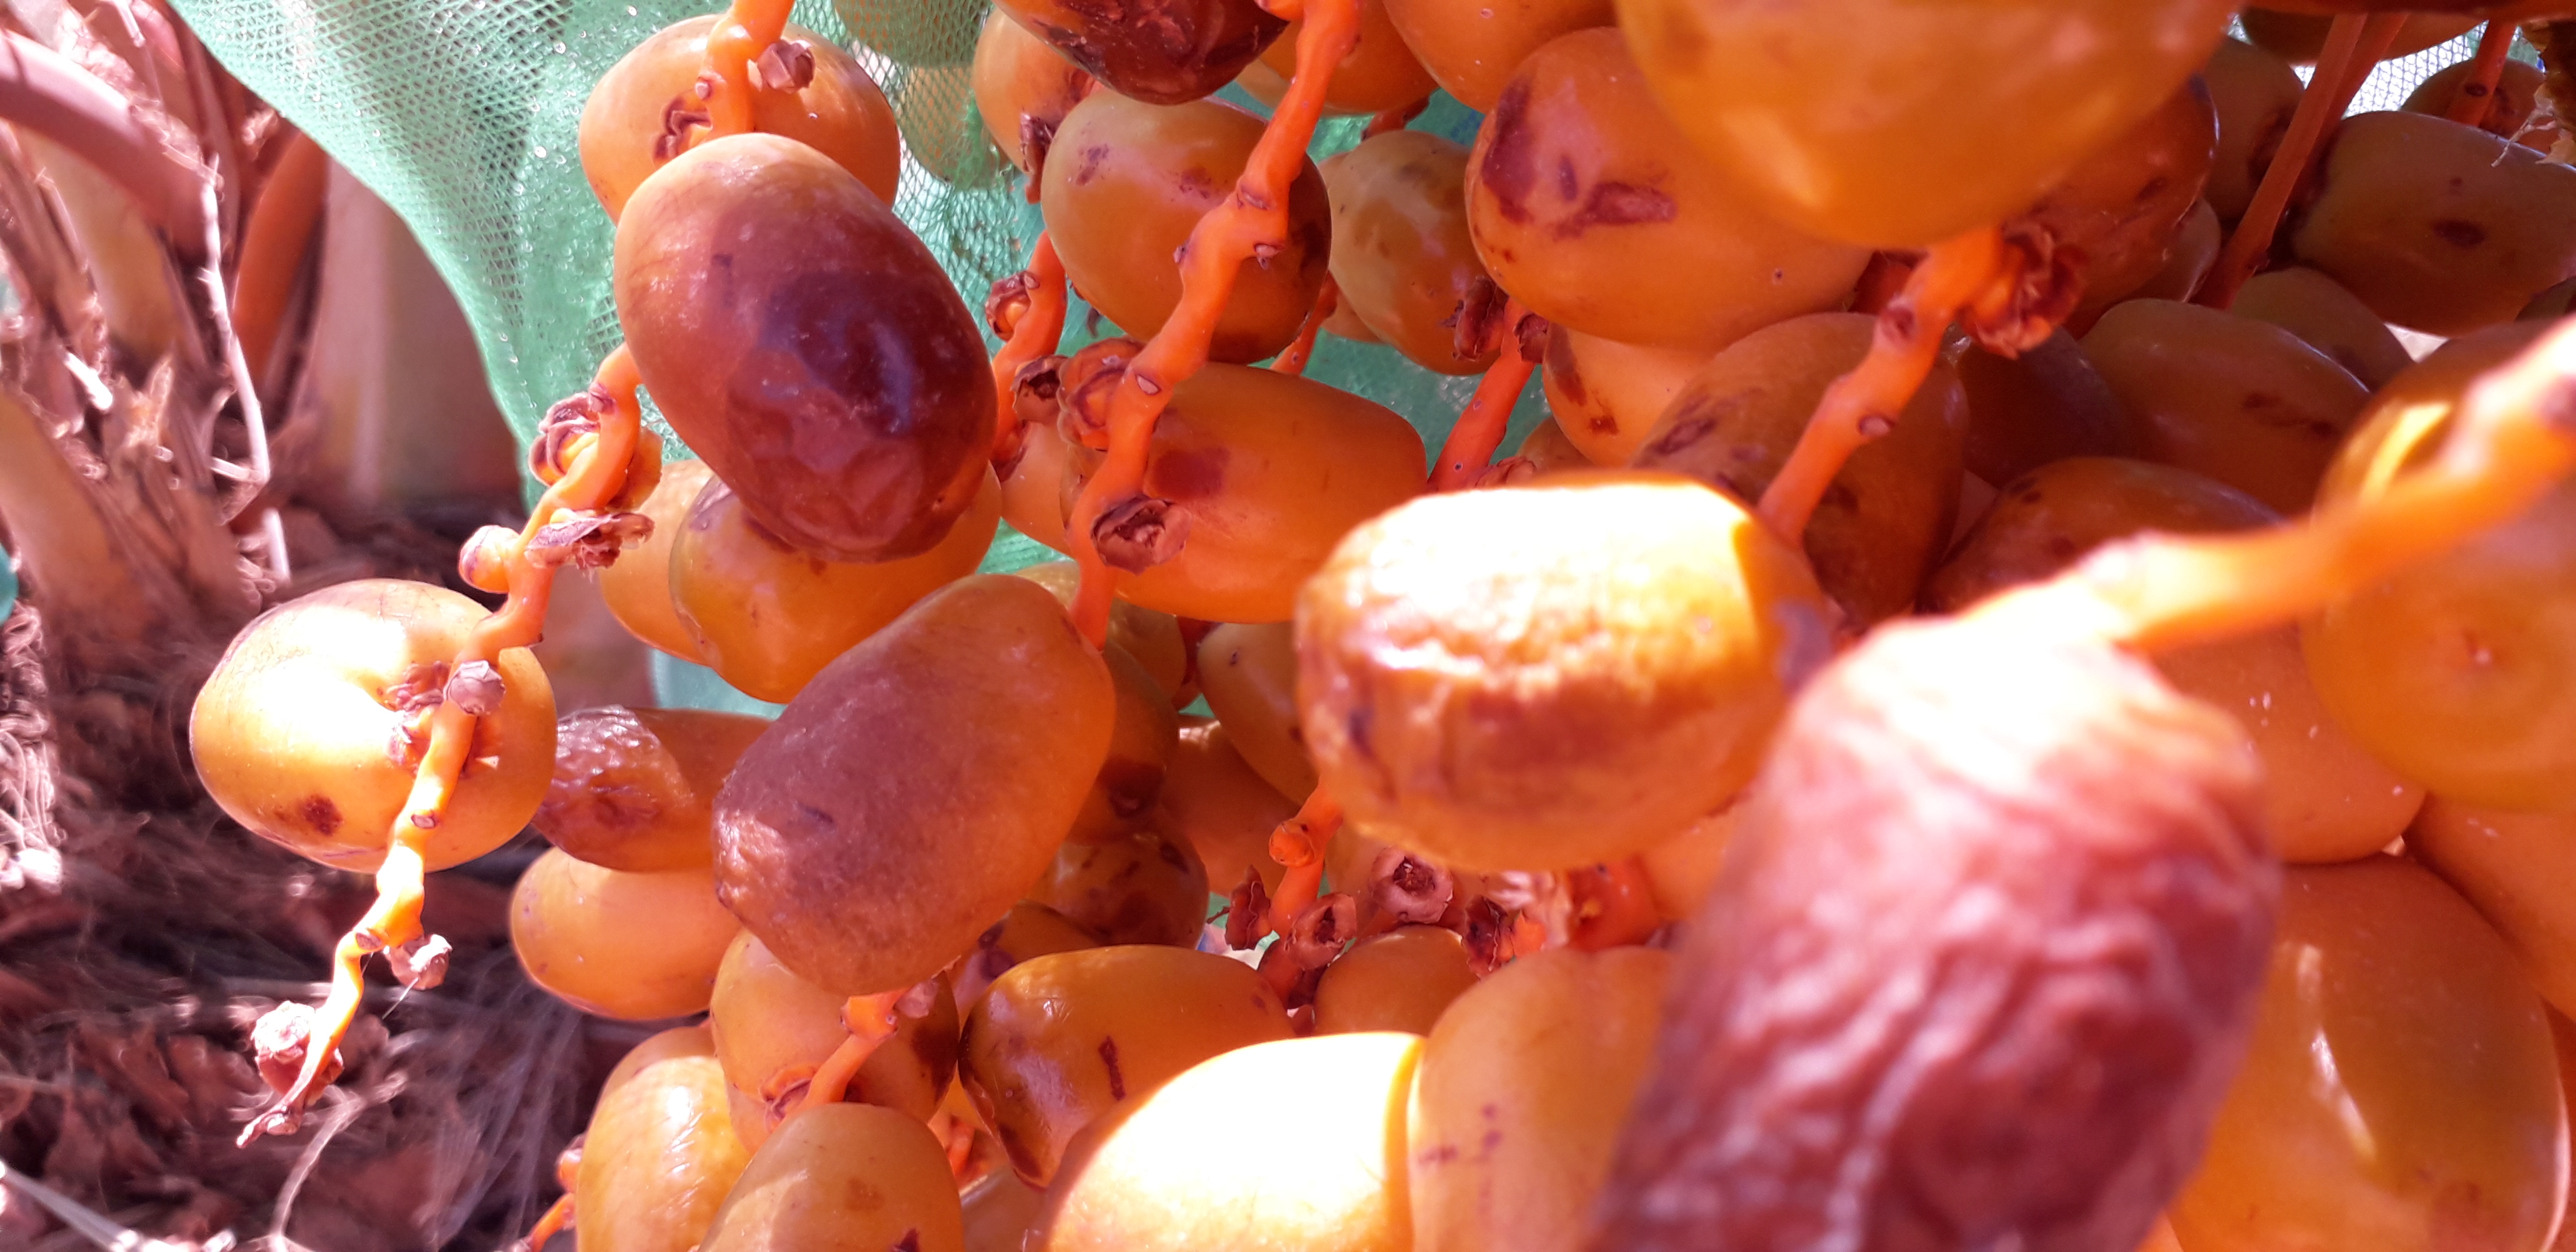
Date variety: Boufagous